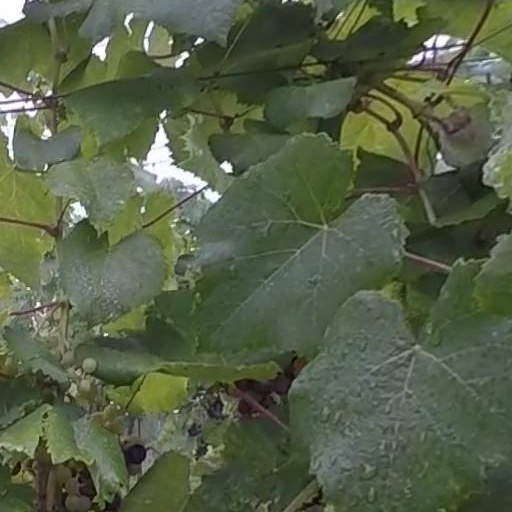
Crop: grape